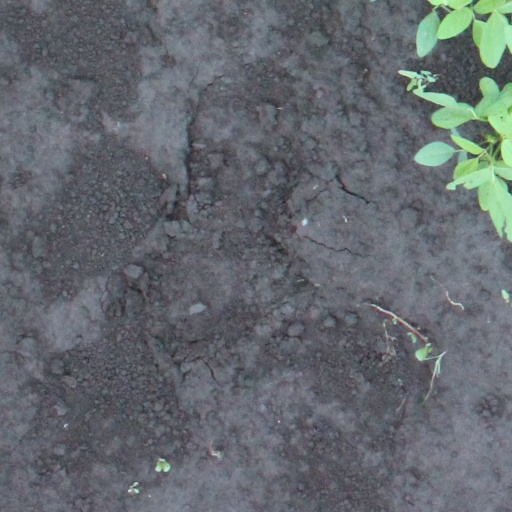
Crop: soybean